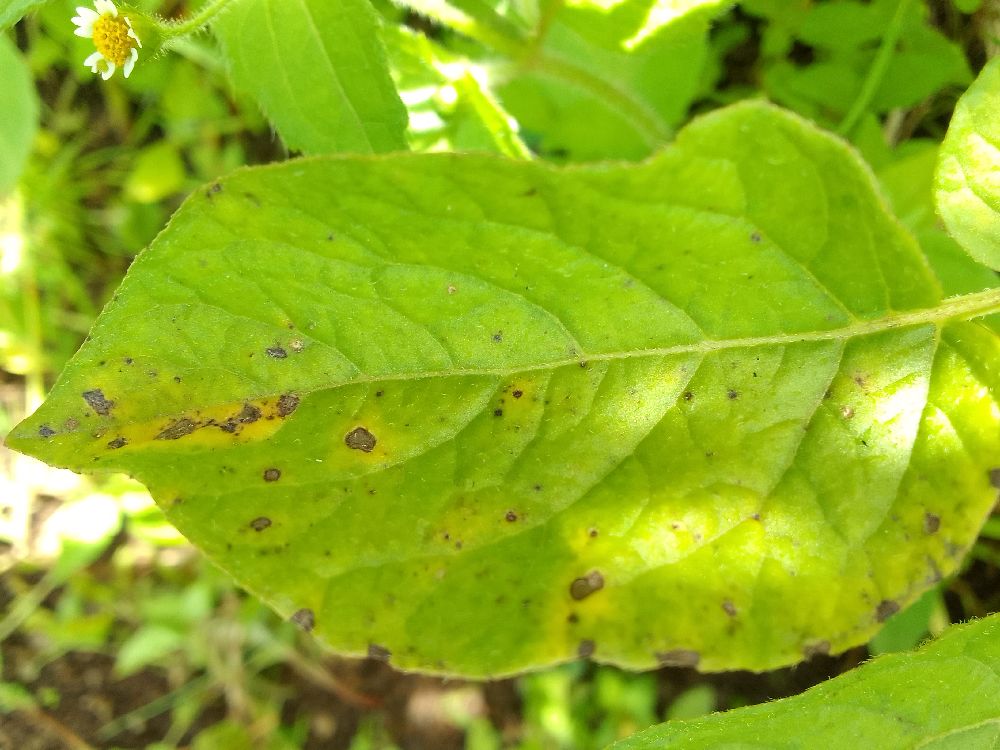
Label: Early blight